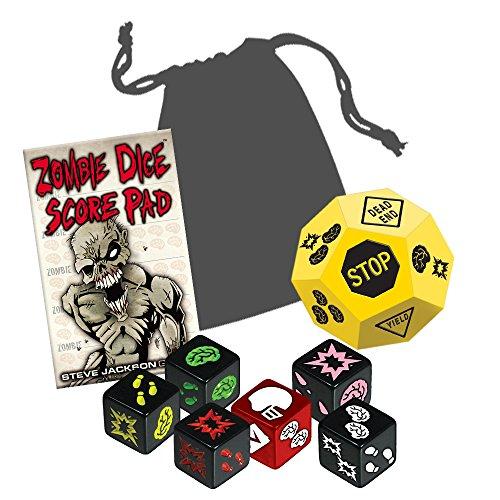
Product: Steve Jackson Games Zombie Dice Horde Edition
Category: Toys & Games | Games & Accessories
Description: Zombie dice Horde edition includes the classic game, plus two expansions, a drawstring dice bag, and a score pad.
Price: $20.50
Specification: ProductDimensions:6.2x1.8x9.2inches|ItemWeight:11ounces|ShippingWeight:11.2ounces(Viewshippingratesandpolicies)|DomesticShipping:ItemcanbeshippedwithinU.S.|InternationalShipping:ThisitemcanbeshippedtoselectcountriesoutsideoftheU.S.LearnMore|ASIN:B07171B3XV|Itemmodelnumber:131341SJG|Manufacturerrecommendedage:10yearsandup